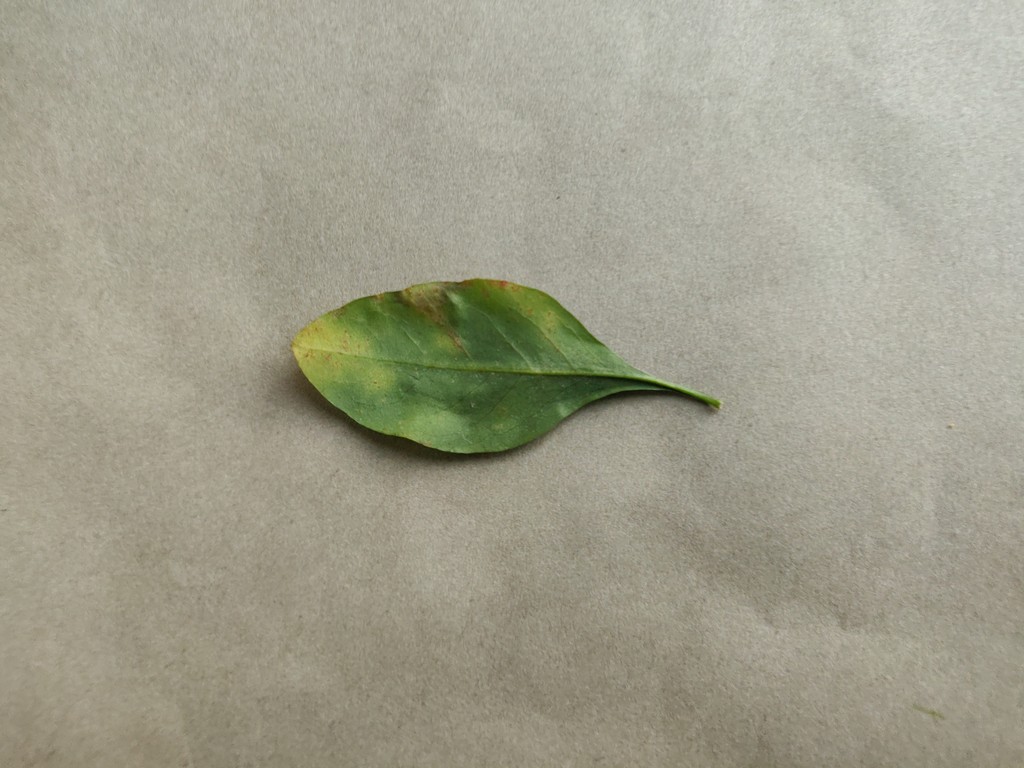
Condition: Unhealthy
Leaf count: single
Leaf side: back